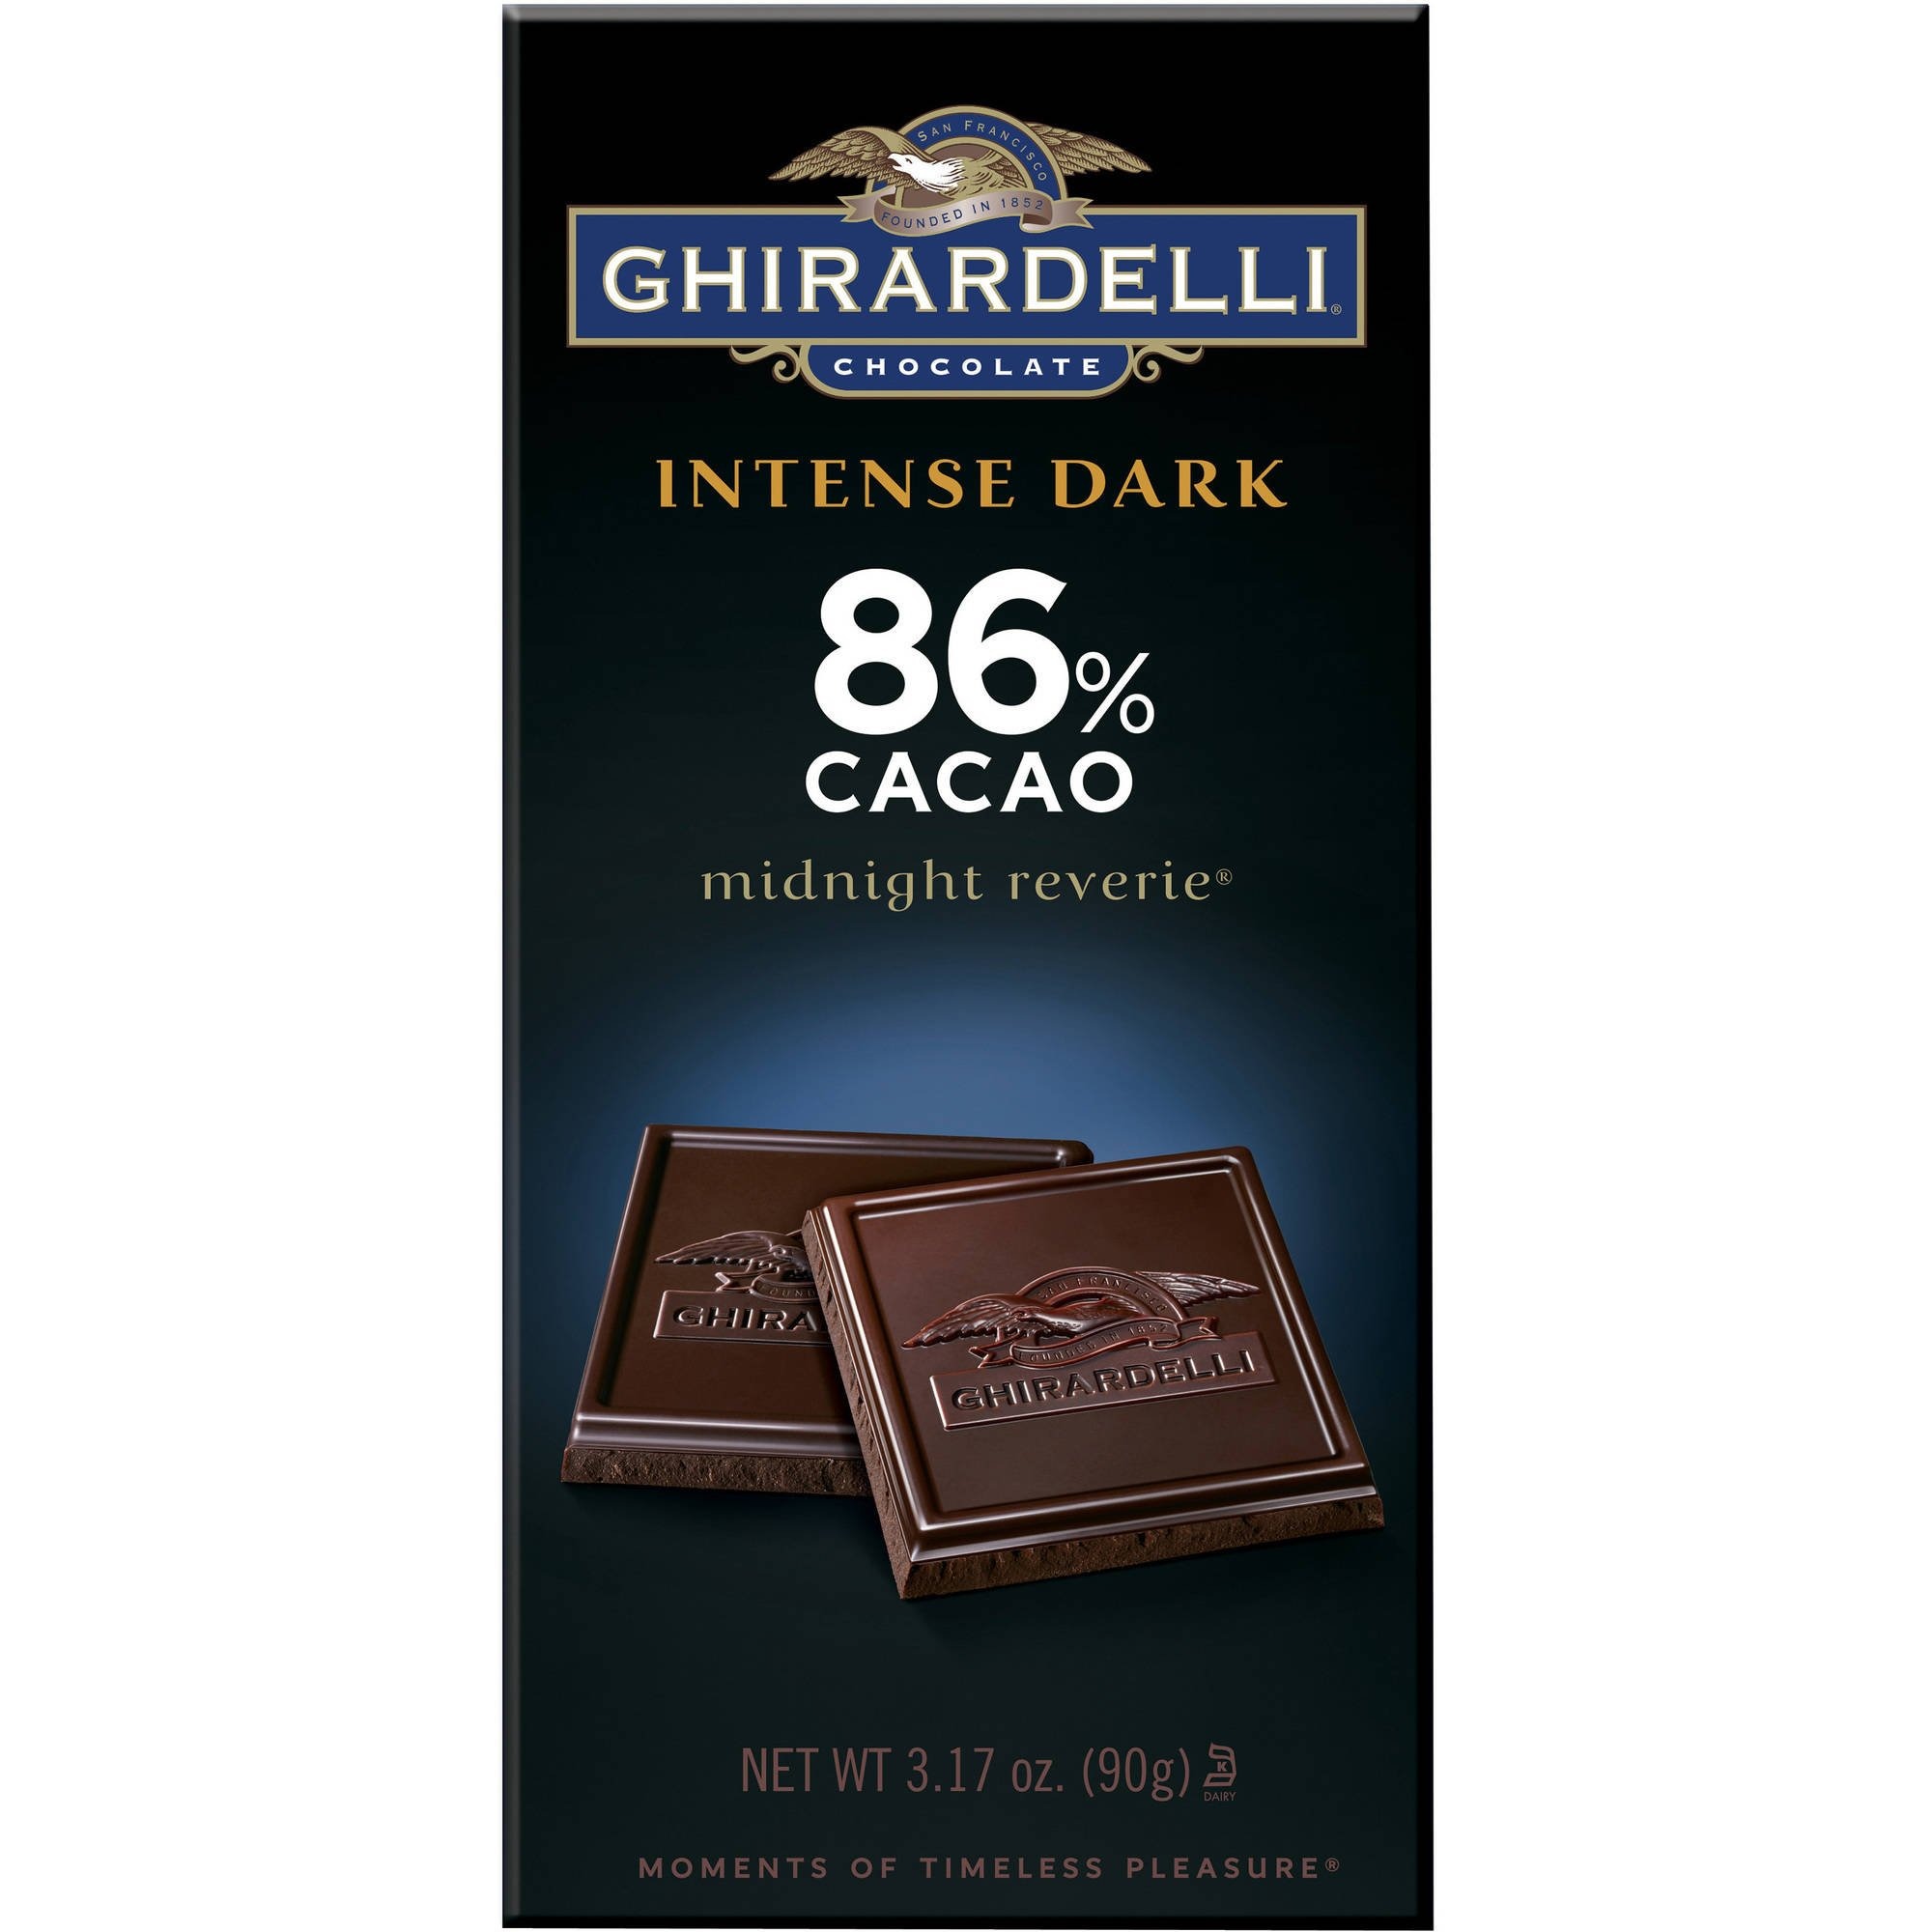
Item Name: Ghirardelli Intense Dark Midnight Reverie 86% Cacao Bar, 3.17 oz
Bullet Point 1: Refined for ultimate velvety smoothness Delivers unrivaled chocolate intensity
Bullet Point 2: Only the highest quality beans undefined
Bullet Point 3: Explore rich, bold and intensely delicious dark chocolate with GHIRARDELLI Intense Dark Chocolate Bar
Bullet Point 4: High quality cocoa beans and ingredients are skillfully blended for intensely delicious results;.
Bullet Point 5: This bar is completely sugar free and perfect for diabetics, paleo eaters, or anyone looking for a break from sugar.
Product Description: Each intensely delicious square of the GHIRARDELLI Intense Dark 86% Cacao Chocolate Bar caters to your senses. Indulge in the rich chocolate intensity after dinner, or serve GHIRARDELLI Intense Dark chocolate candy at your next gathering to create the ultimate moment of sheer delight for your guests. Savor the indulgent taste of the finest cacao beans skillfully blended to create rich, bold and intensely delicious dark chocolate with full-bodied flavor and hints of dark cherries and dried plums. These GHIRARDELLI chocolate candy bars break apart into individual squares for easy portioning. Premium ingredients, including high quality cocoa beans used in exclusive blends, create a smooth, slow-melting chocolate.
Value: 3.2
Unit: Ounce

Price: 5.665